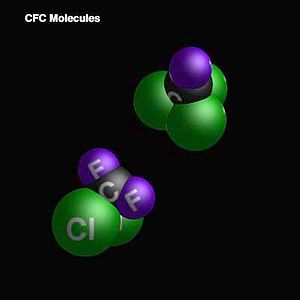
CFC-gas
Modeller af CFC-molekyler.
CFC-gasserne er en gruppe af kunstigt fremstillede kemiske forbindelser, som består af klor, fluor og kulstof. De blev tidligere brugt som kølemidler overalt i f.eks. køleskabe og som drivgas i sprayflasker eller som rensemidler. I det store og hele er det forbudt at bruge dem ifølge Montrealaftalen, da man er overbevist om, at de har skadelig virkning på ozonlaget. Som erstatning bruges HCFC, der spaltes i de laveste lag af atmosfæren, men som desværre fører til opbygning af stigende mængder klor i atmosfæren. Af samme grund fortsætter forsøgene på at finde nye og bedre erstatninger.